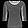
Label: Pullover